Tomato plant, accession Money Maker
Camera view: bottom (45 deg); turntable rotation: 180 degrees
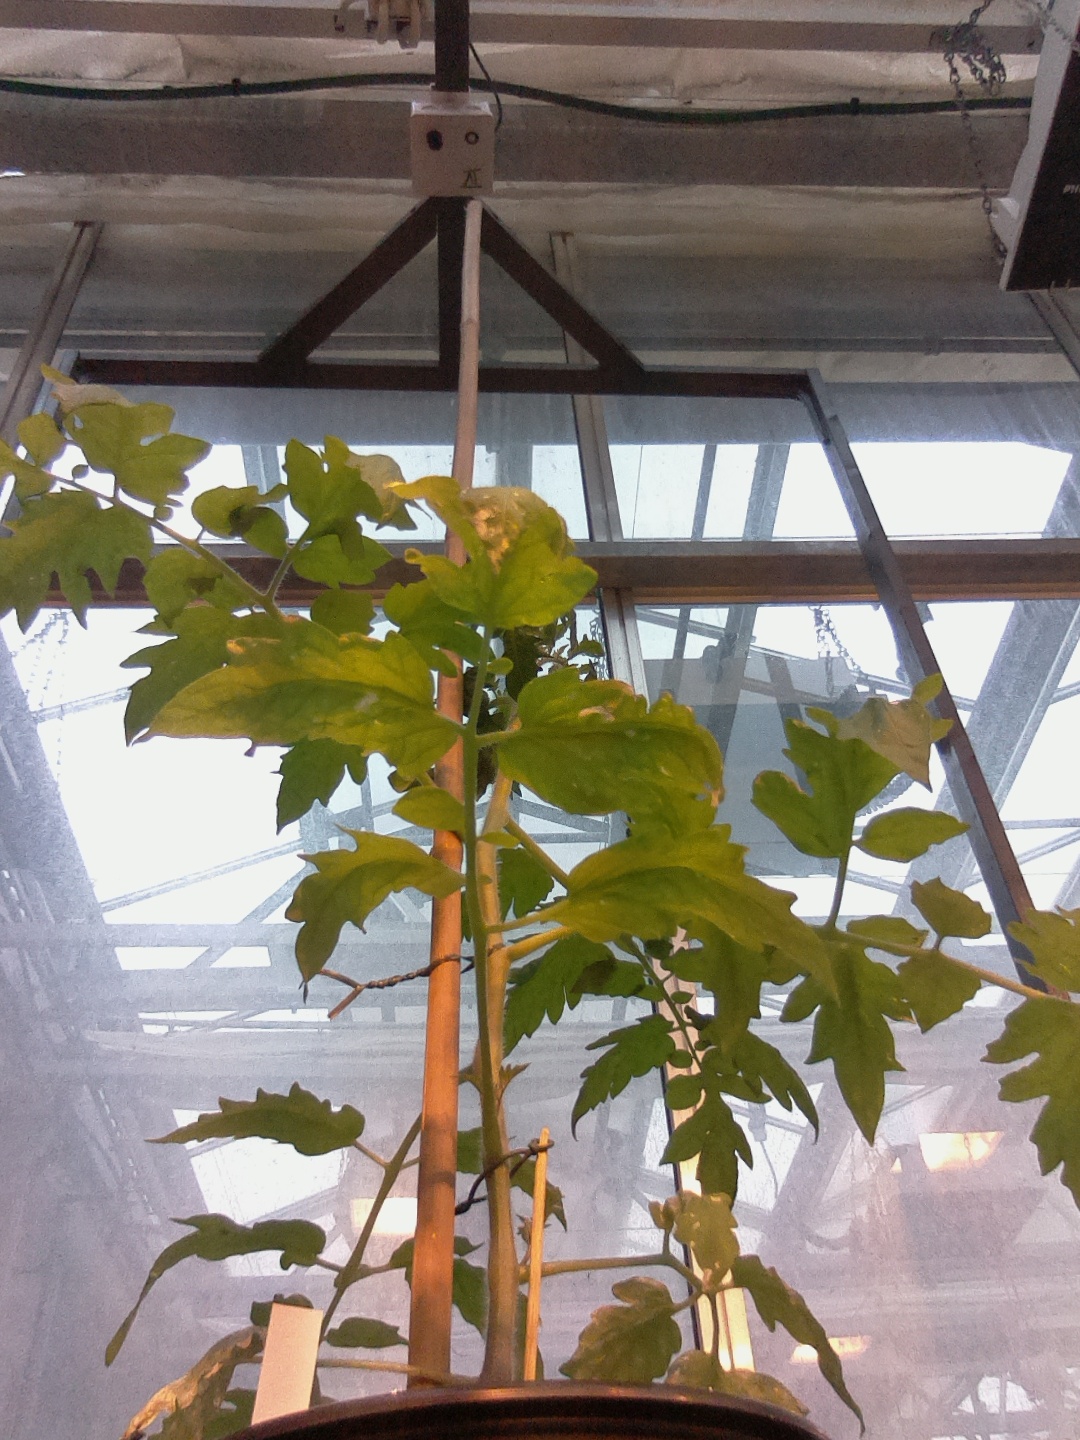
BBCH growth stage 52: 2 inflorescences visible